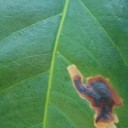
Label: Miner